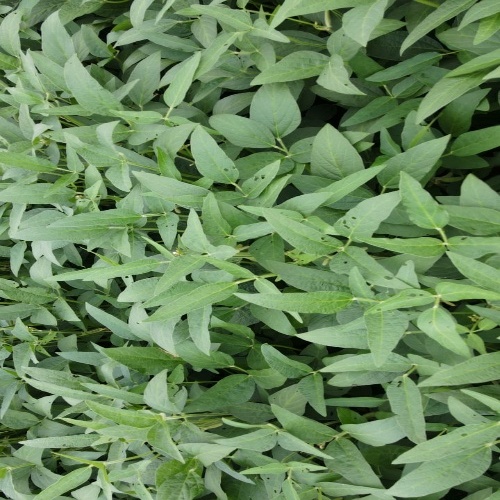
Label: Diabrotica_speciosa